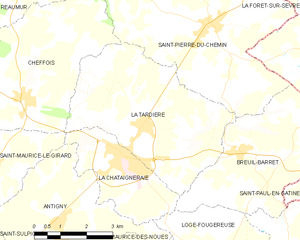
Carte des communes françaises La Tardière